Laverne & Shirley

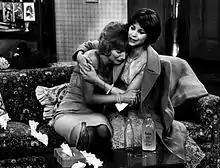
When Laverne's New Year's Eve date dumps her, an ailing Shirley comforts her.

For the sixth season in 1980, Laverne and Shirley and their friends all moved from Milwaukee to Burbank, California, after the girls lost their brewery jobs due to new automated bottlecapping machinery. Laverne and Shirley took jobs at Bardwell's department store as gift wrappers. Frank and Edna managed a Texas barbecue restaurant called Cowboy Bill's, Carmine delivered singing telegrams and sought work as an actor, and Lenny and Squiggy started a talent agency called Squignowski Talent Agency. From this point until the end of the series' run, "Laverne & Shirley" was set in the mid-1960s. In one of the shots in the show's new opening sequence, the ladies are seen kissing a 1964 poster of the Beatles. With each season, a new year passed in the timeline of the show, starting with 1965 in the 1980–81 season, and ending in 1967 with Carmine heading off for Broadway to star in the musical "Hair". When the series' setting changed to California, two new characters are added: Sonny St. Jacques (Ed Marinaro), a stunt man, landlord of the Burbank apartment building and love interest for Laverne; as well as Rhonda Lee (Leslie Easterbrook), the ladies' neighbor and an aspiring actress.